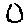
Label: 0